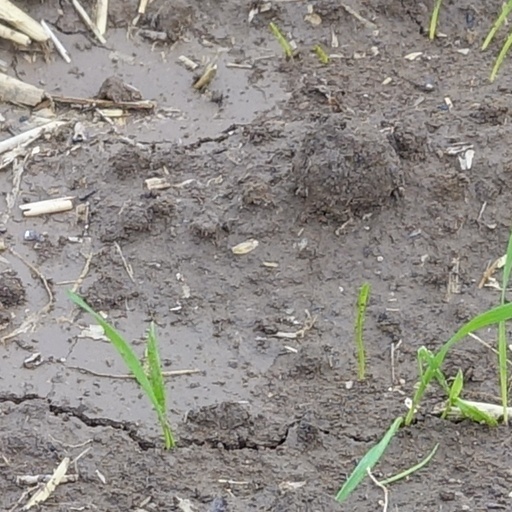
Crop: wheat